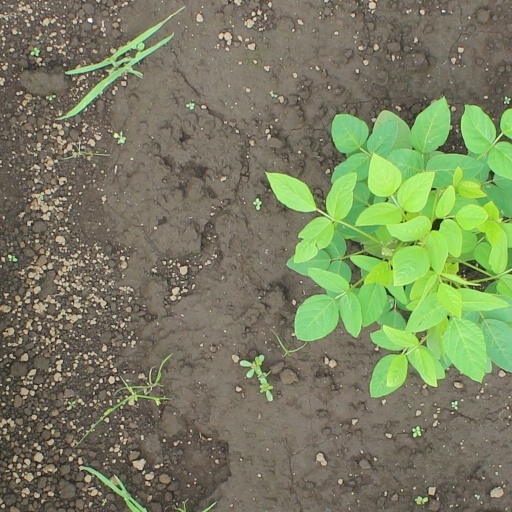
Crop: soybean